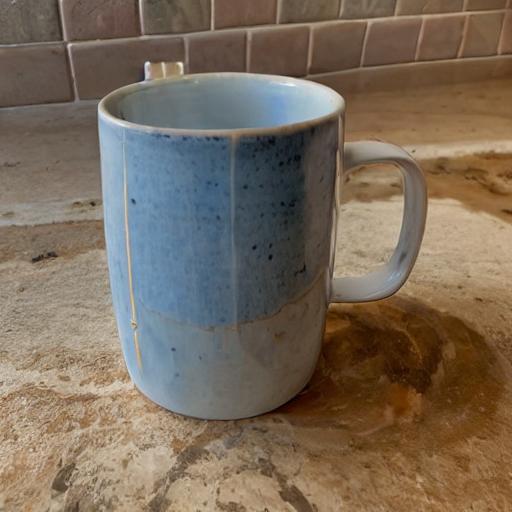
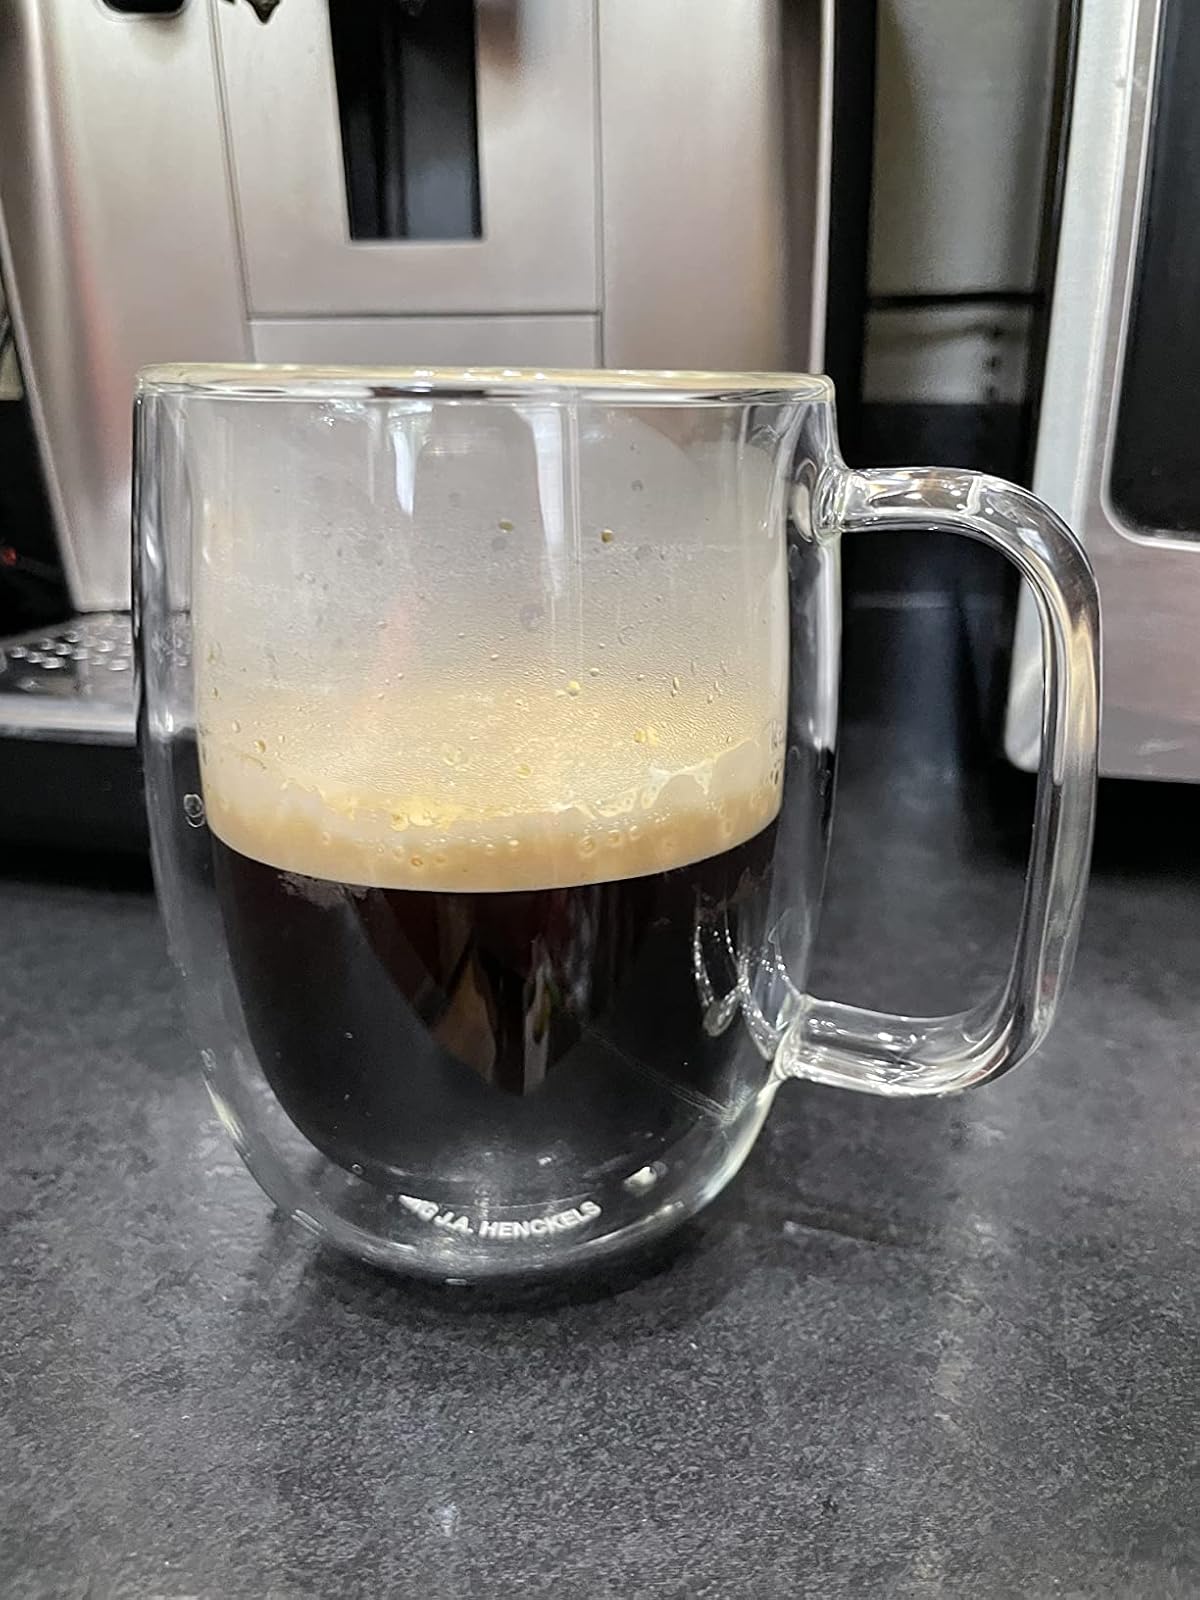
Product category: items_mug
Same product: no